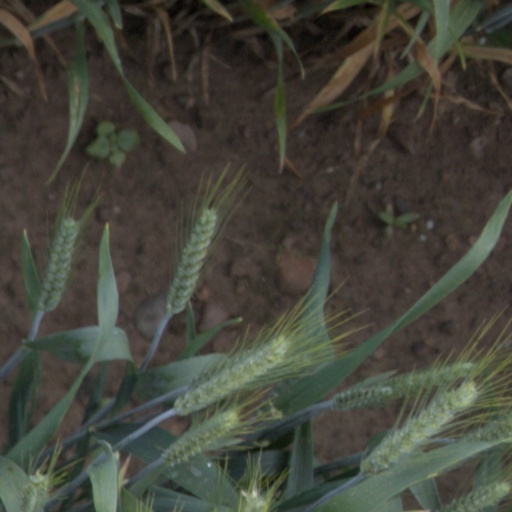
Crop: wheat